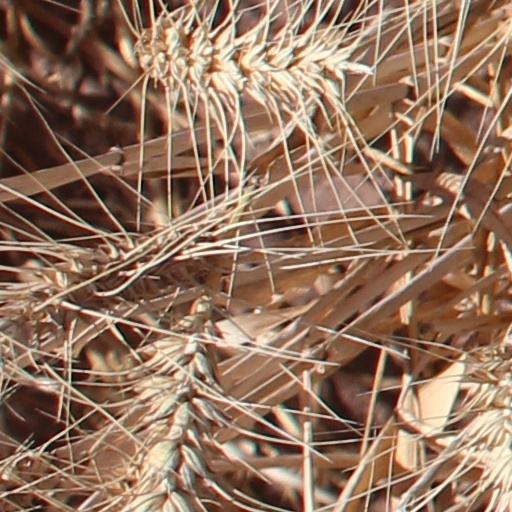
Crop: wheat